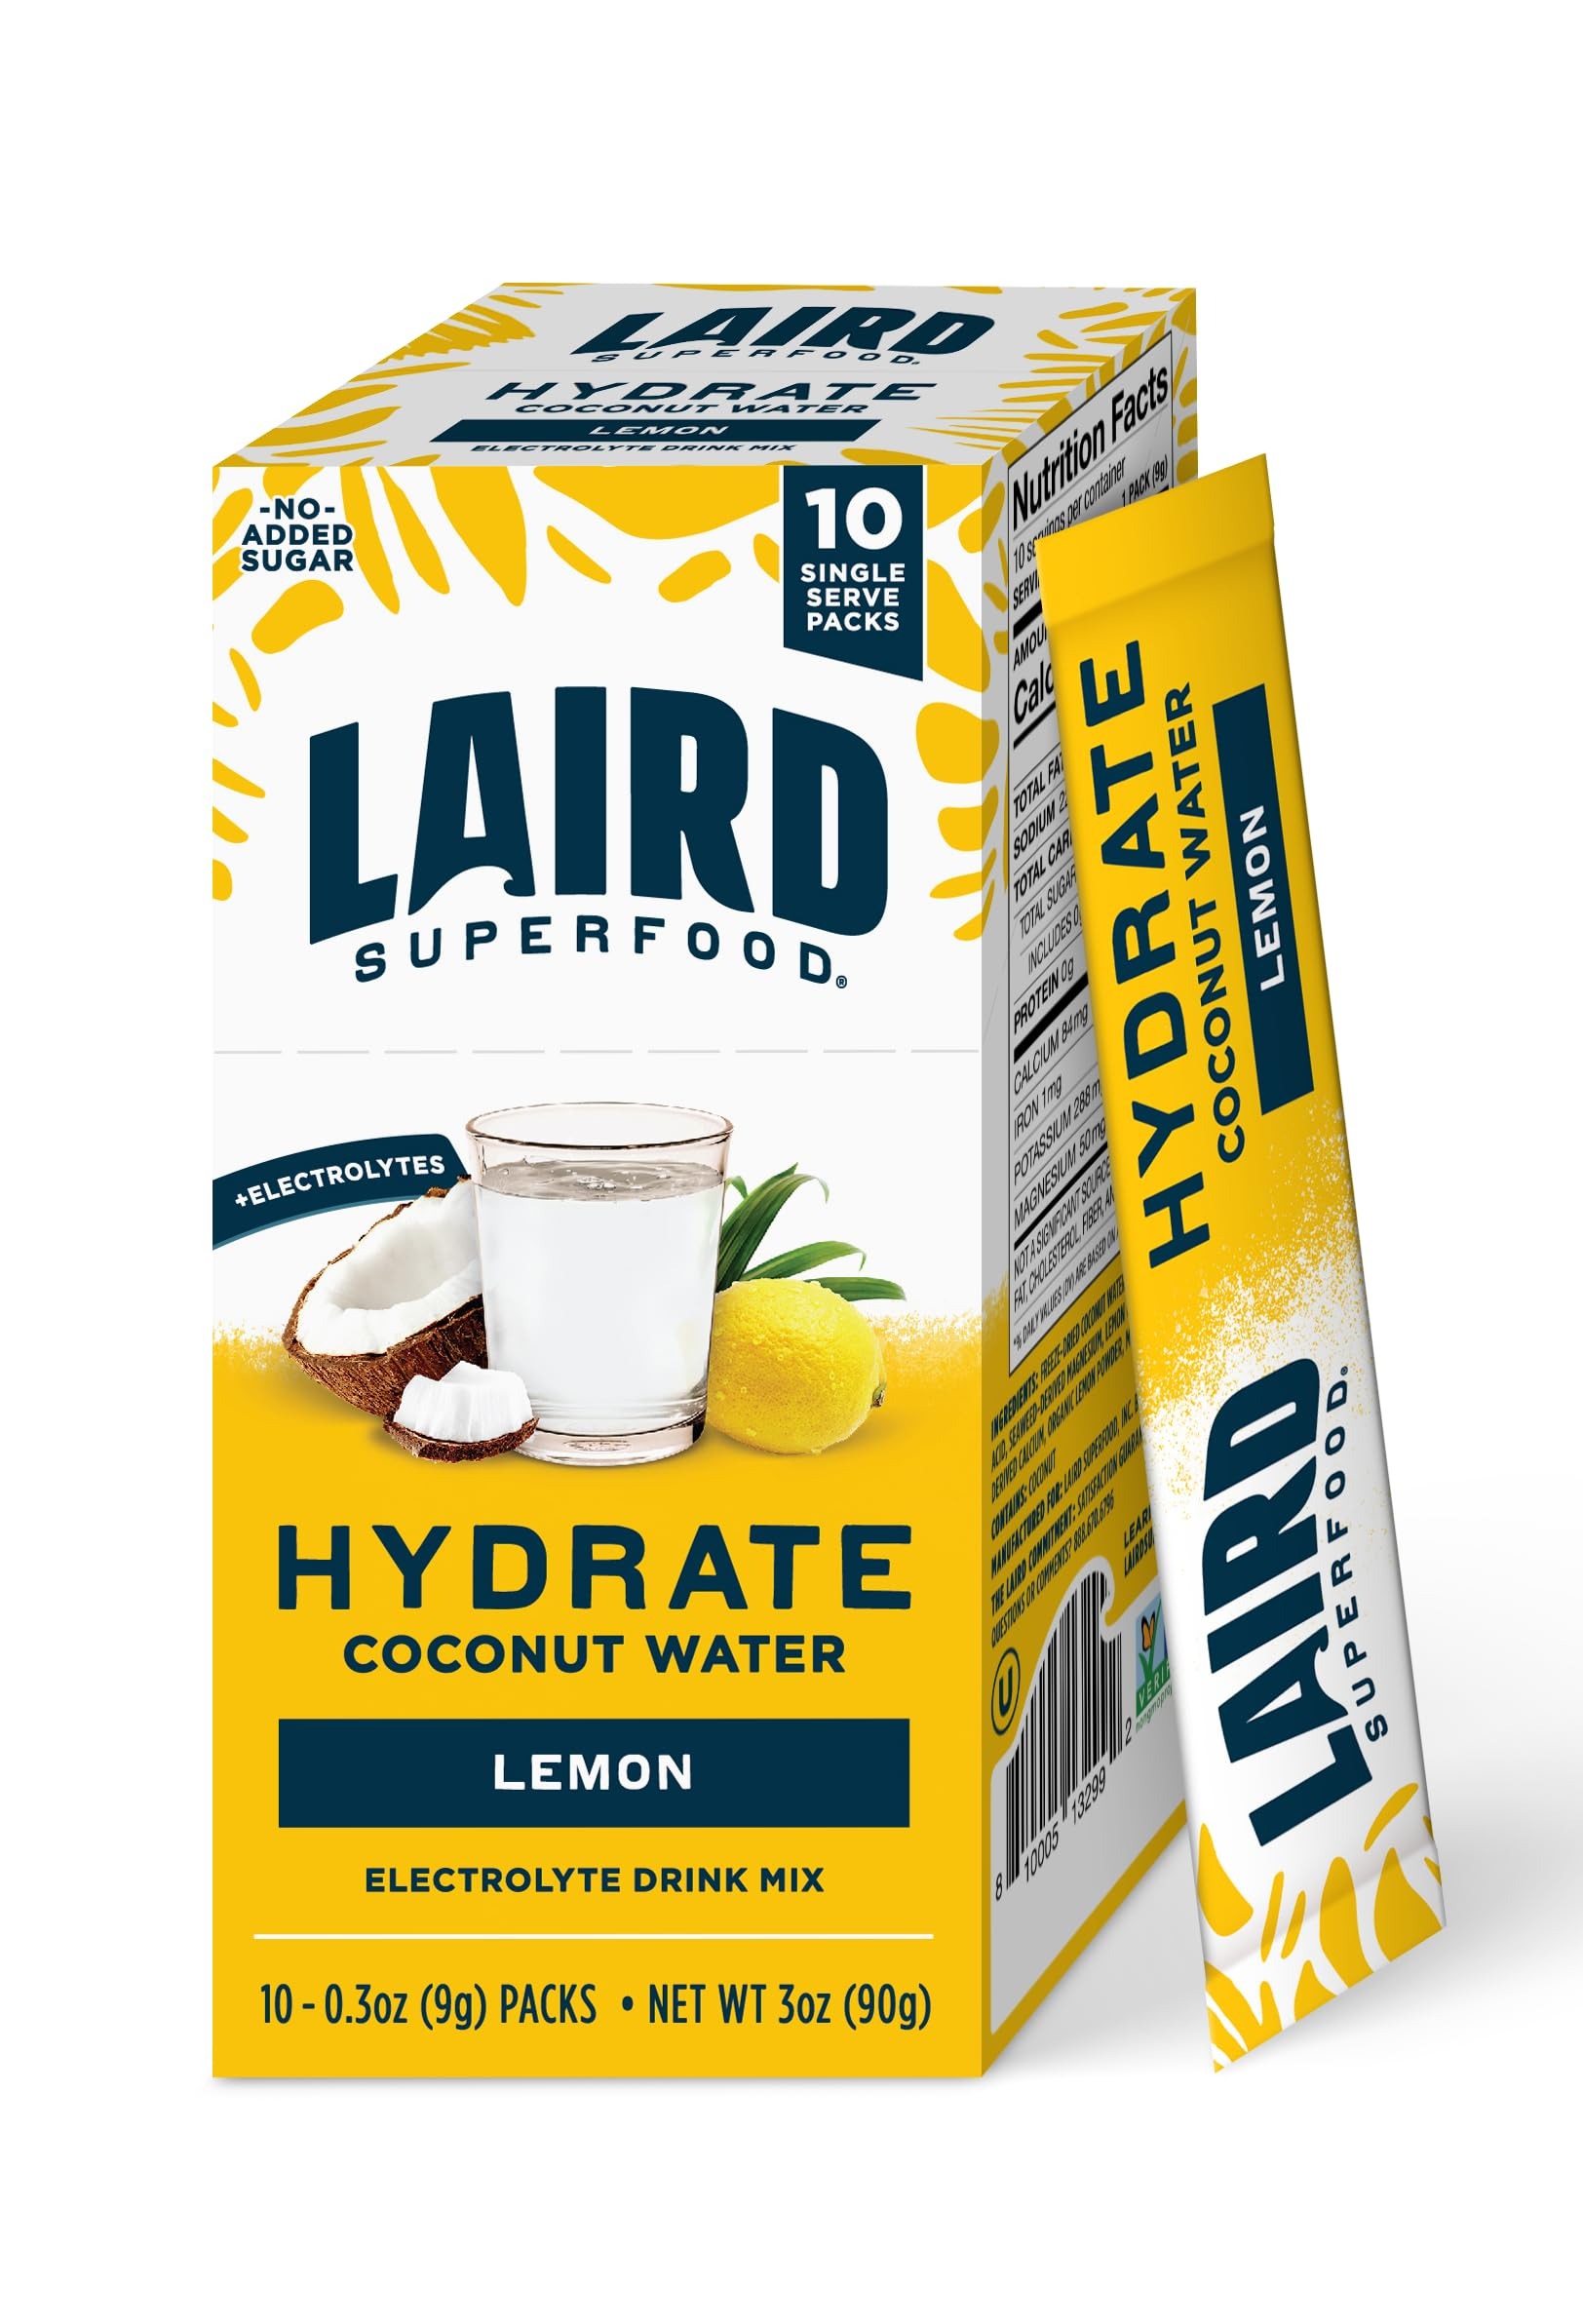
Item Name: Laird Superfood Hydrate Coconut Water – Electrolyte Drink Mix - Lemon, 10 Single Serve Sticks – 0g Added Sugar – No Artificial Ingredients – On-the-go Hydration
Bullet Point 1: NATURAL HYDRATION - Bring along the perfect portion of natural, nourishing hydration anywhere and everywhere with our all-new Hydrate single sticks in a delicious Lemon flavor.
Bullet Point 2: REAL FOOD INGREDIENTS - Our on-the-go blend of natural electrolytes and minerals will replenish your body with real-food ingredients, not the added sugars and junk of the competition.
Bullet Point 3: ESSENTIAL MINERALS FOR ADDED BENEFITS - Made with the power of coconuts, natural electrolytes and essential minerals including magnesium, it will supercharge your glass of water into a delicious, refreshing superfood.
Bullet Point 4: HOW TO USE - Pour one stick of Hydrate into your glass or water bottle. Add 8 to 12 ounces of cold water - stir or shake and enjoy!
Bullet Point 5: LAIRD SUPERFOOD - Every product we make is loaded with natural plant-powered goodness including functional mushrooms, adaptogens, minerals and more. We believe everything you put in your body should fuel the best version of yourself.
Product Description: Bring along the perfect portion of natural, nourishing hydration anywhere and everywhere with our all-new Hydrate single sticks. Our on-the-go blend of natural electrolytes and minerals will replenish your body with real-food ingredients, not the added sugars and junk of the competition. Available in lemon or mango pineapple, get ready to pour a pop of hydrating flavor.
Value: 3.0
Unit: Ounce

Price: 20.495